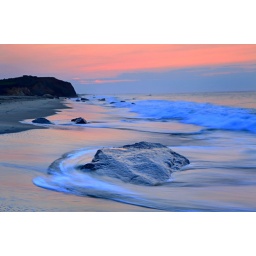
Lucy Vincent sunrise with pink sky and refection in the surf.